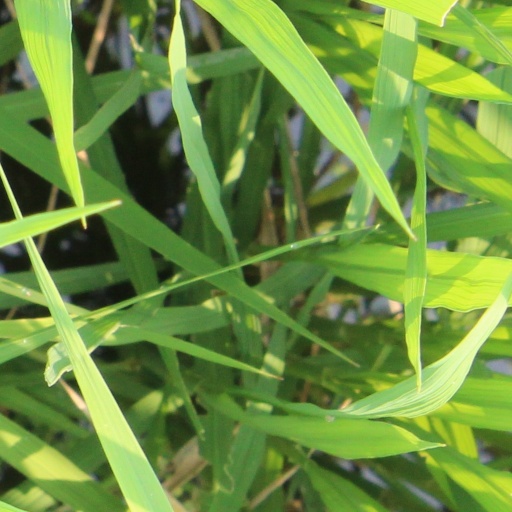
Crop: rice